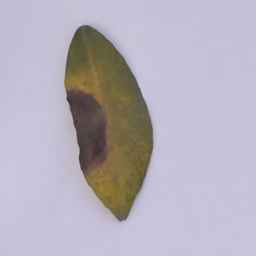
Plant part: leaf
Disease: black_spot